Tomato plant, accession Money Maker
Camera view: tilt-top (135 deg); turntable rotation: 300 degrees
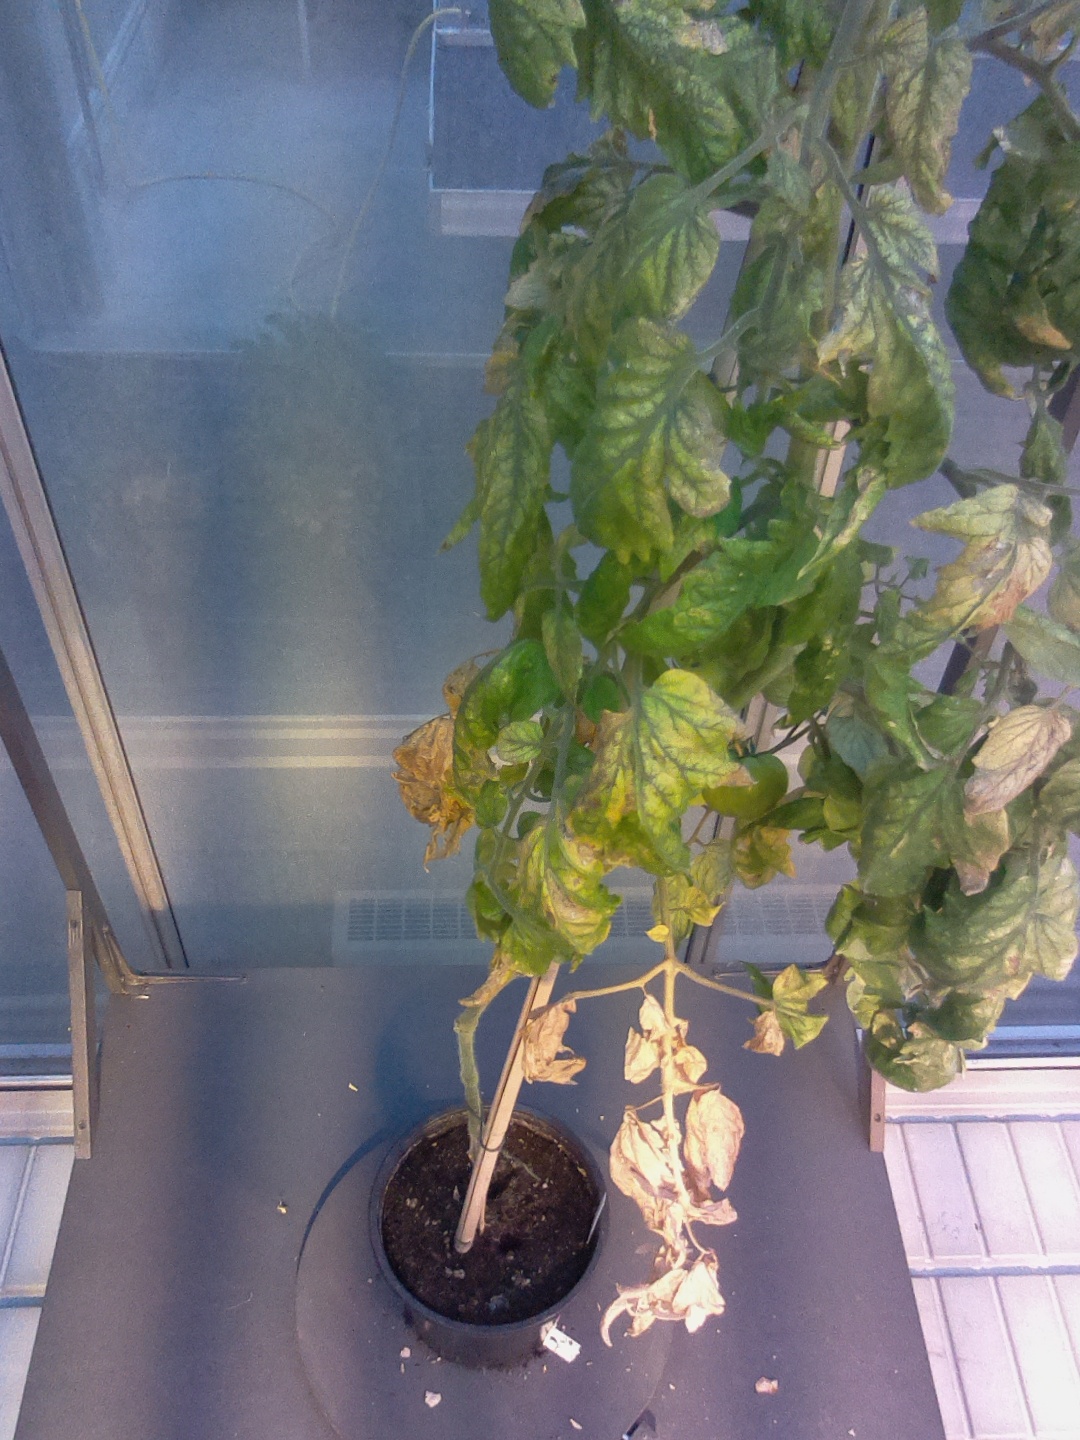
BBCH growth stage 79: 90% -100% of final fruit size